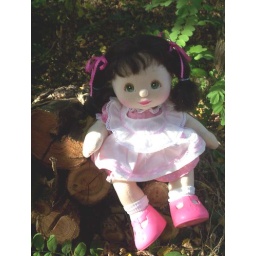
Beautiful usa brunette with green eyes and original peach/Pink make up. Dressed with replica hot pink pinafore by abner